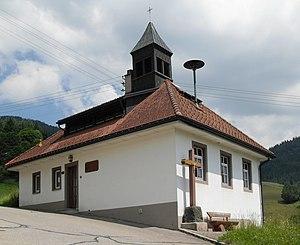
Böllen est une commune allemande en Bade-Wurtemberg, située dans le district de Fribourg-en-Brisgau. Elle se trouve au nord-ouest de Schönau im Schwarzwald. Avec 98 habitants, c'est la plus petite commune du Bade-Wurtemberg.